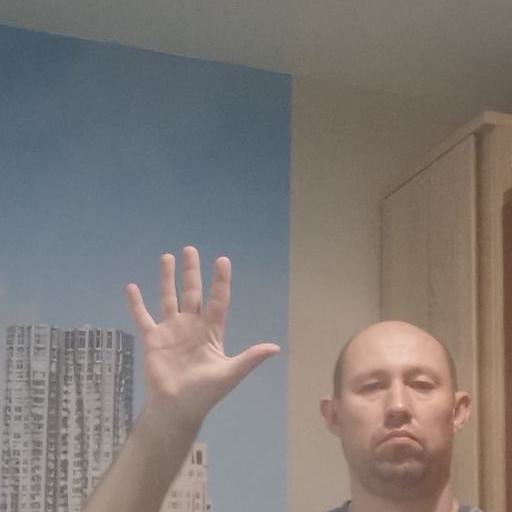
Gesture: palm